Frank Cumbrae-Stewart

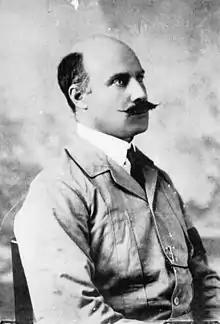
Professor Francis William Sutton Cumbrae-Stewart

Francis William Sutton Cumbrae-Stewart, KC (1865–1938) was an Australian barrister and university professor.